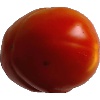
Label: Tomato 1